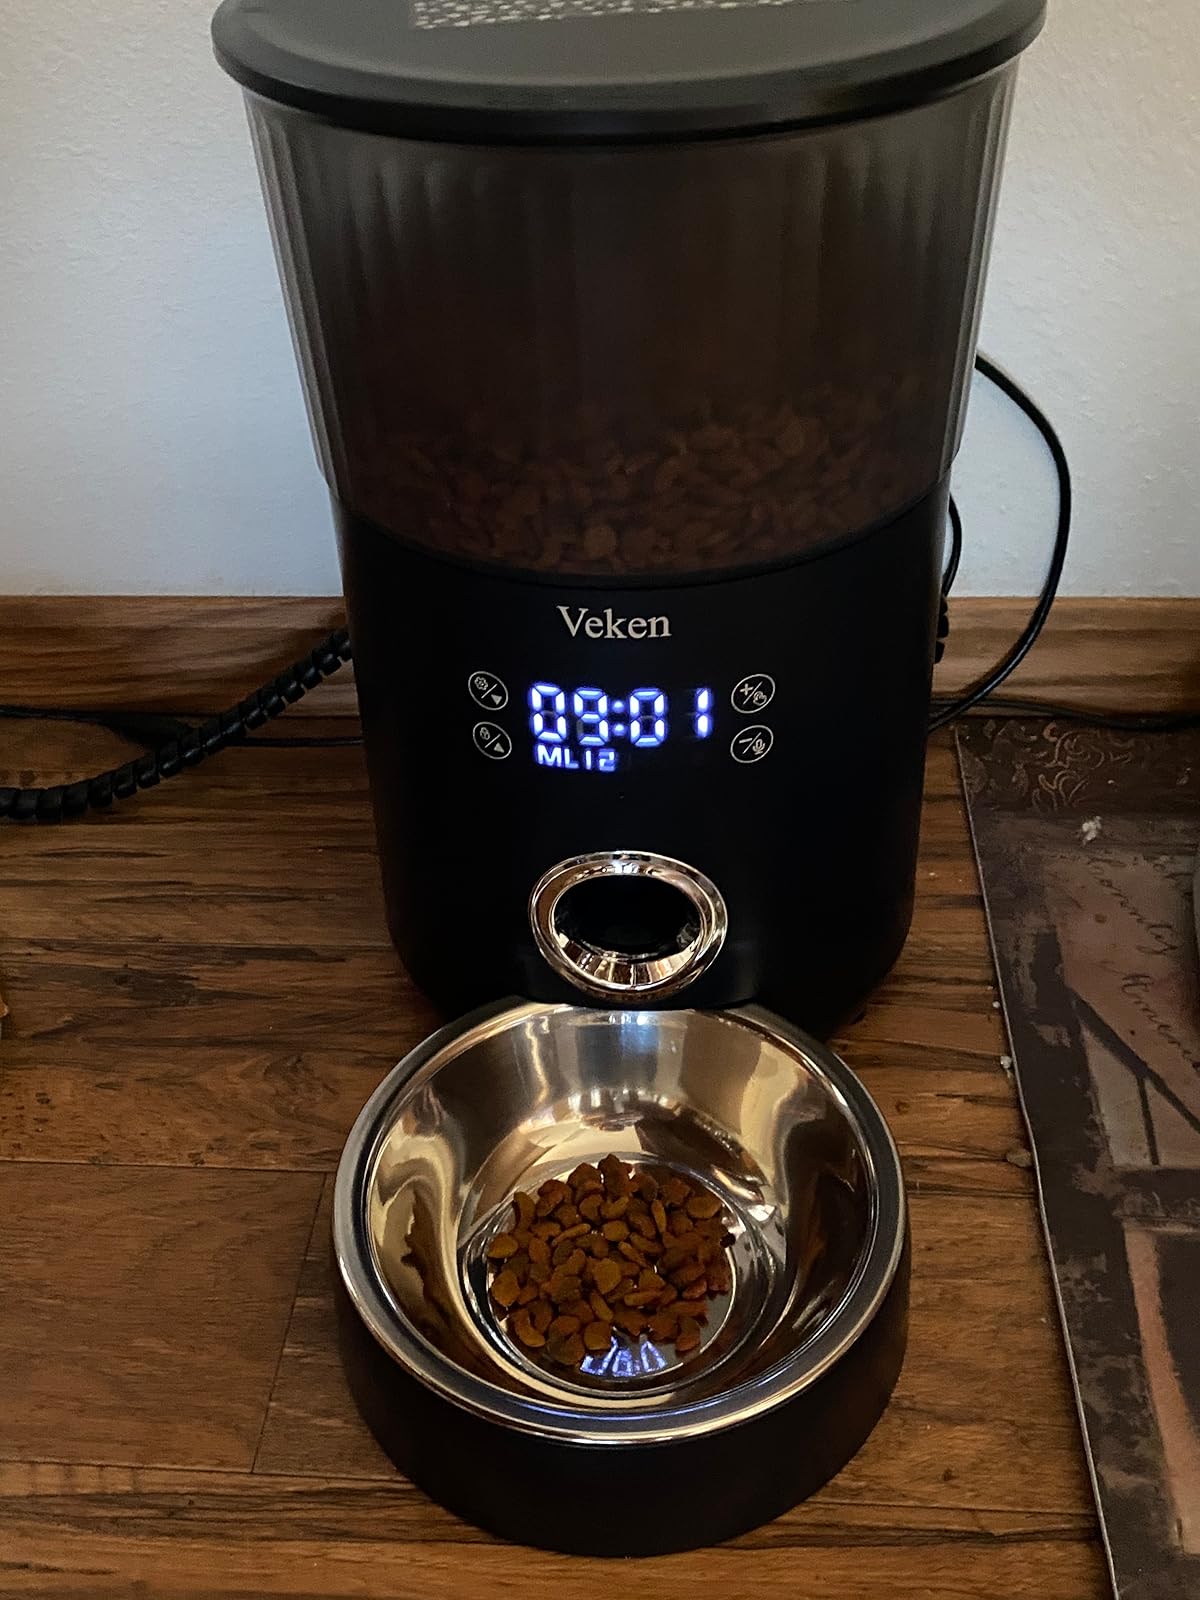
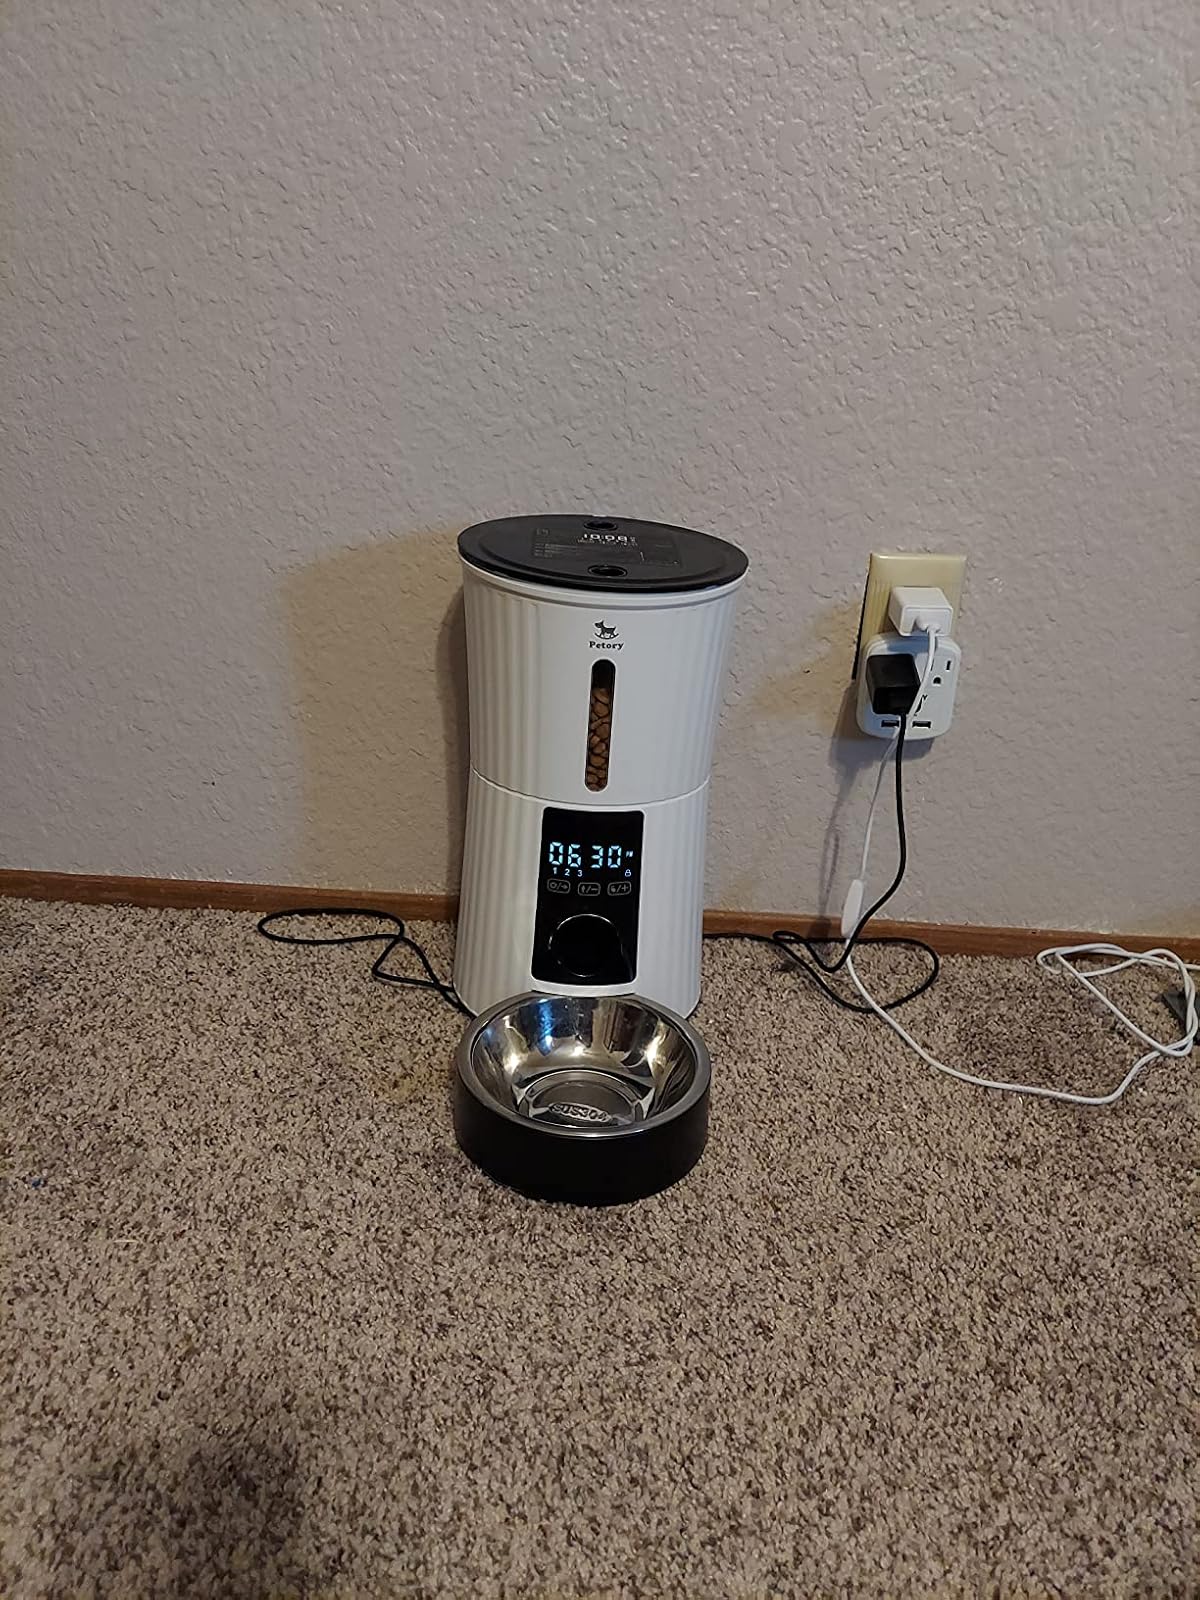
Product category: items_feeder
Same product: no